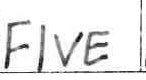
Label: five